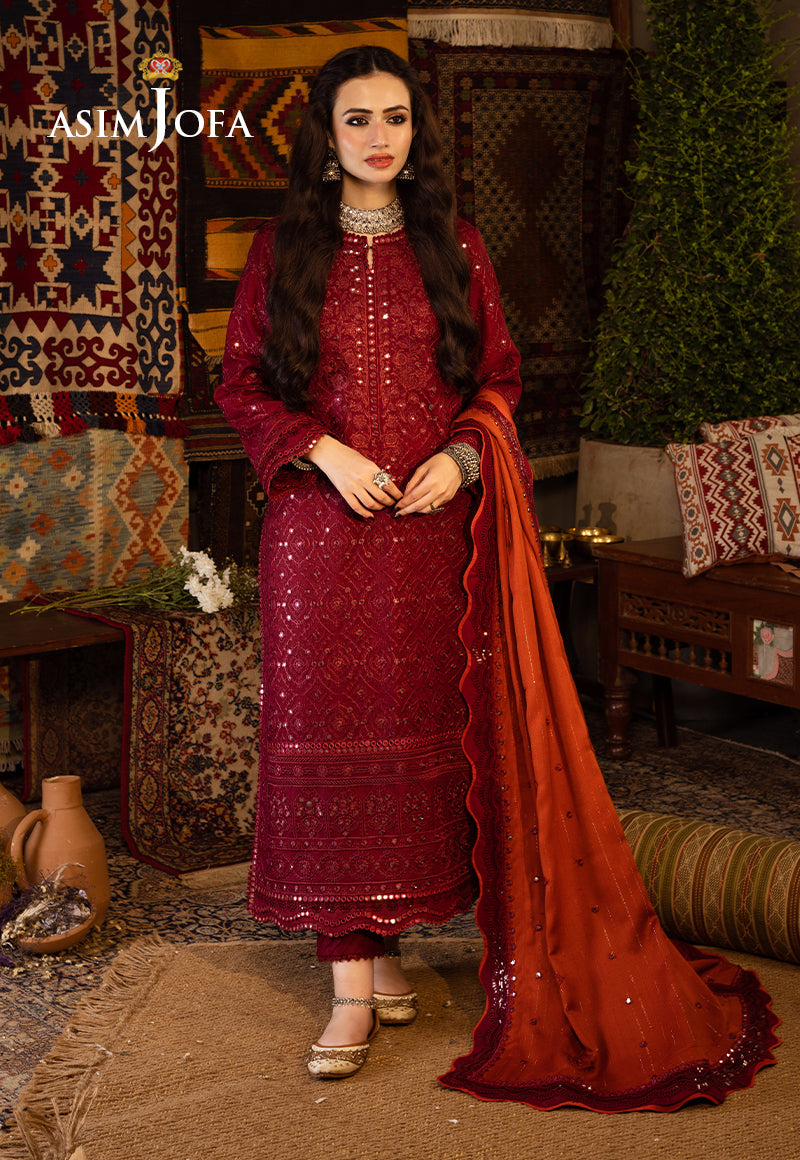
burgundy embroidered chiffon suit with